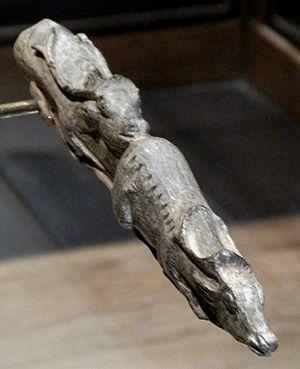
Montastruc est une commune française située dans le département de Tarn-et-Garonne, en région Occitanie.